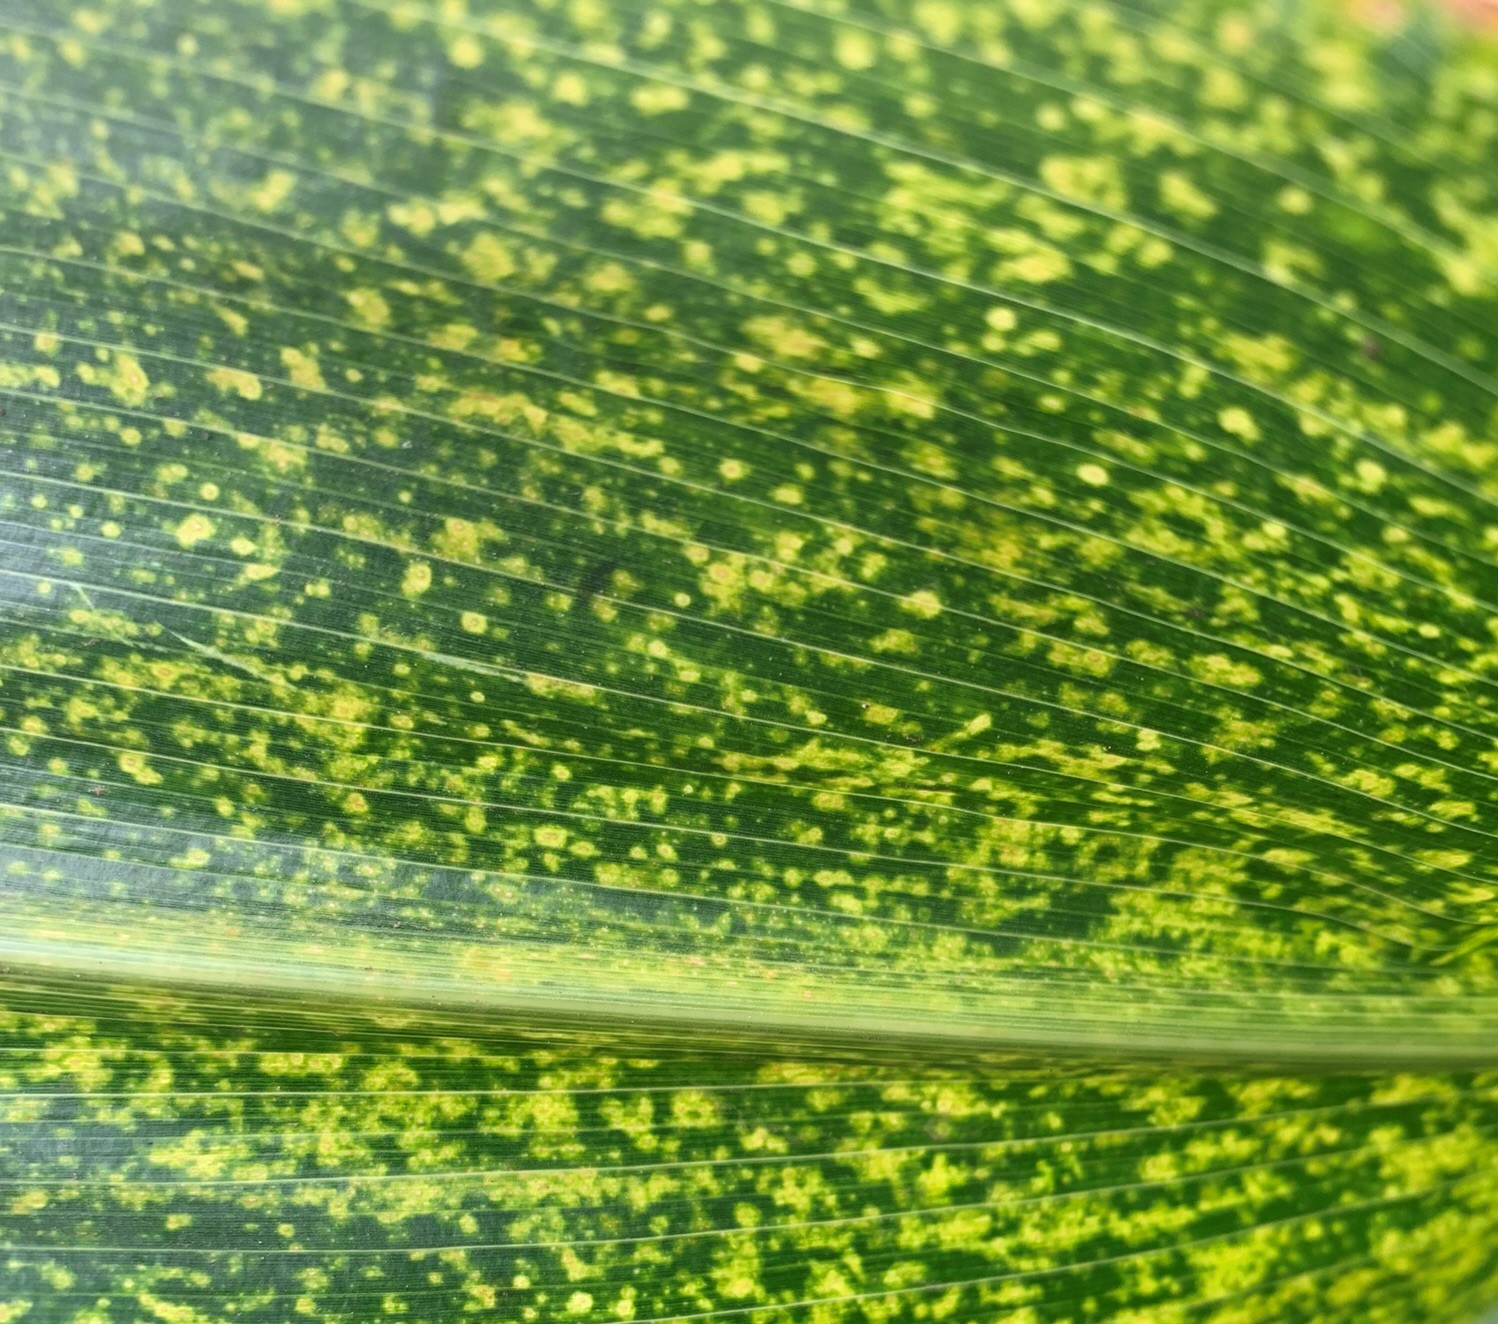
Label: MLN